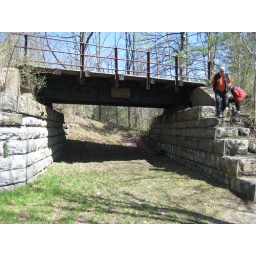
Lehigh Valley's bridge over the highway on the north side of the Tunkhannock gorge just south of Trumansburg.